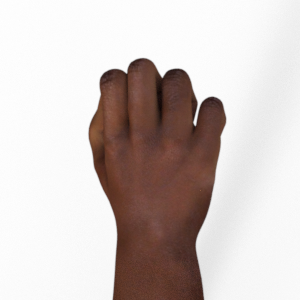
Label: rock